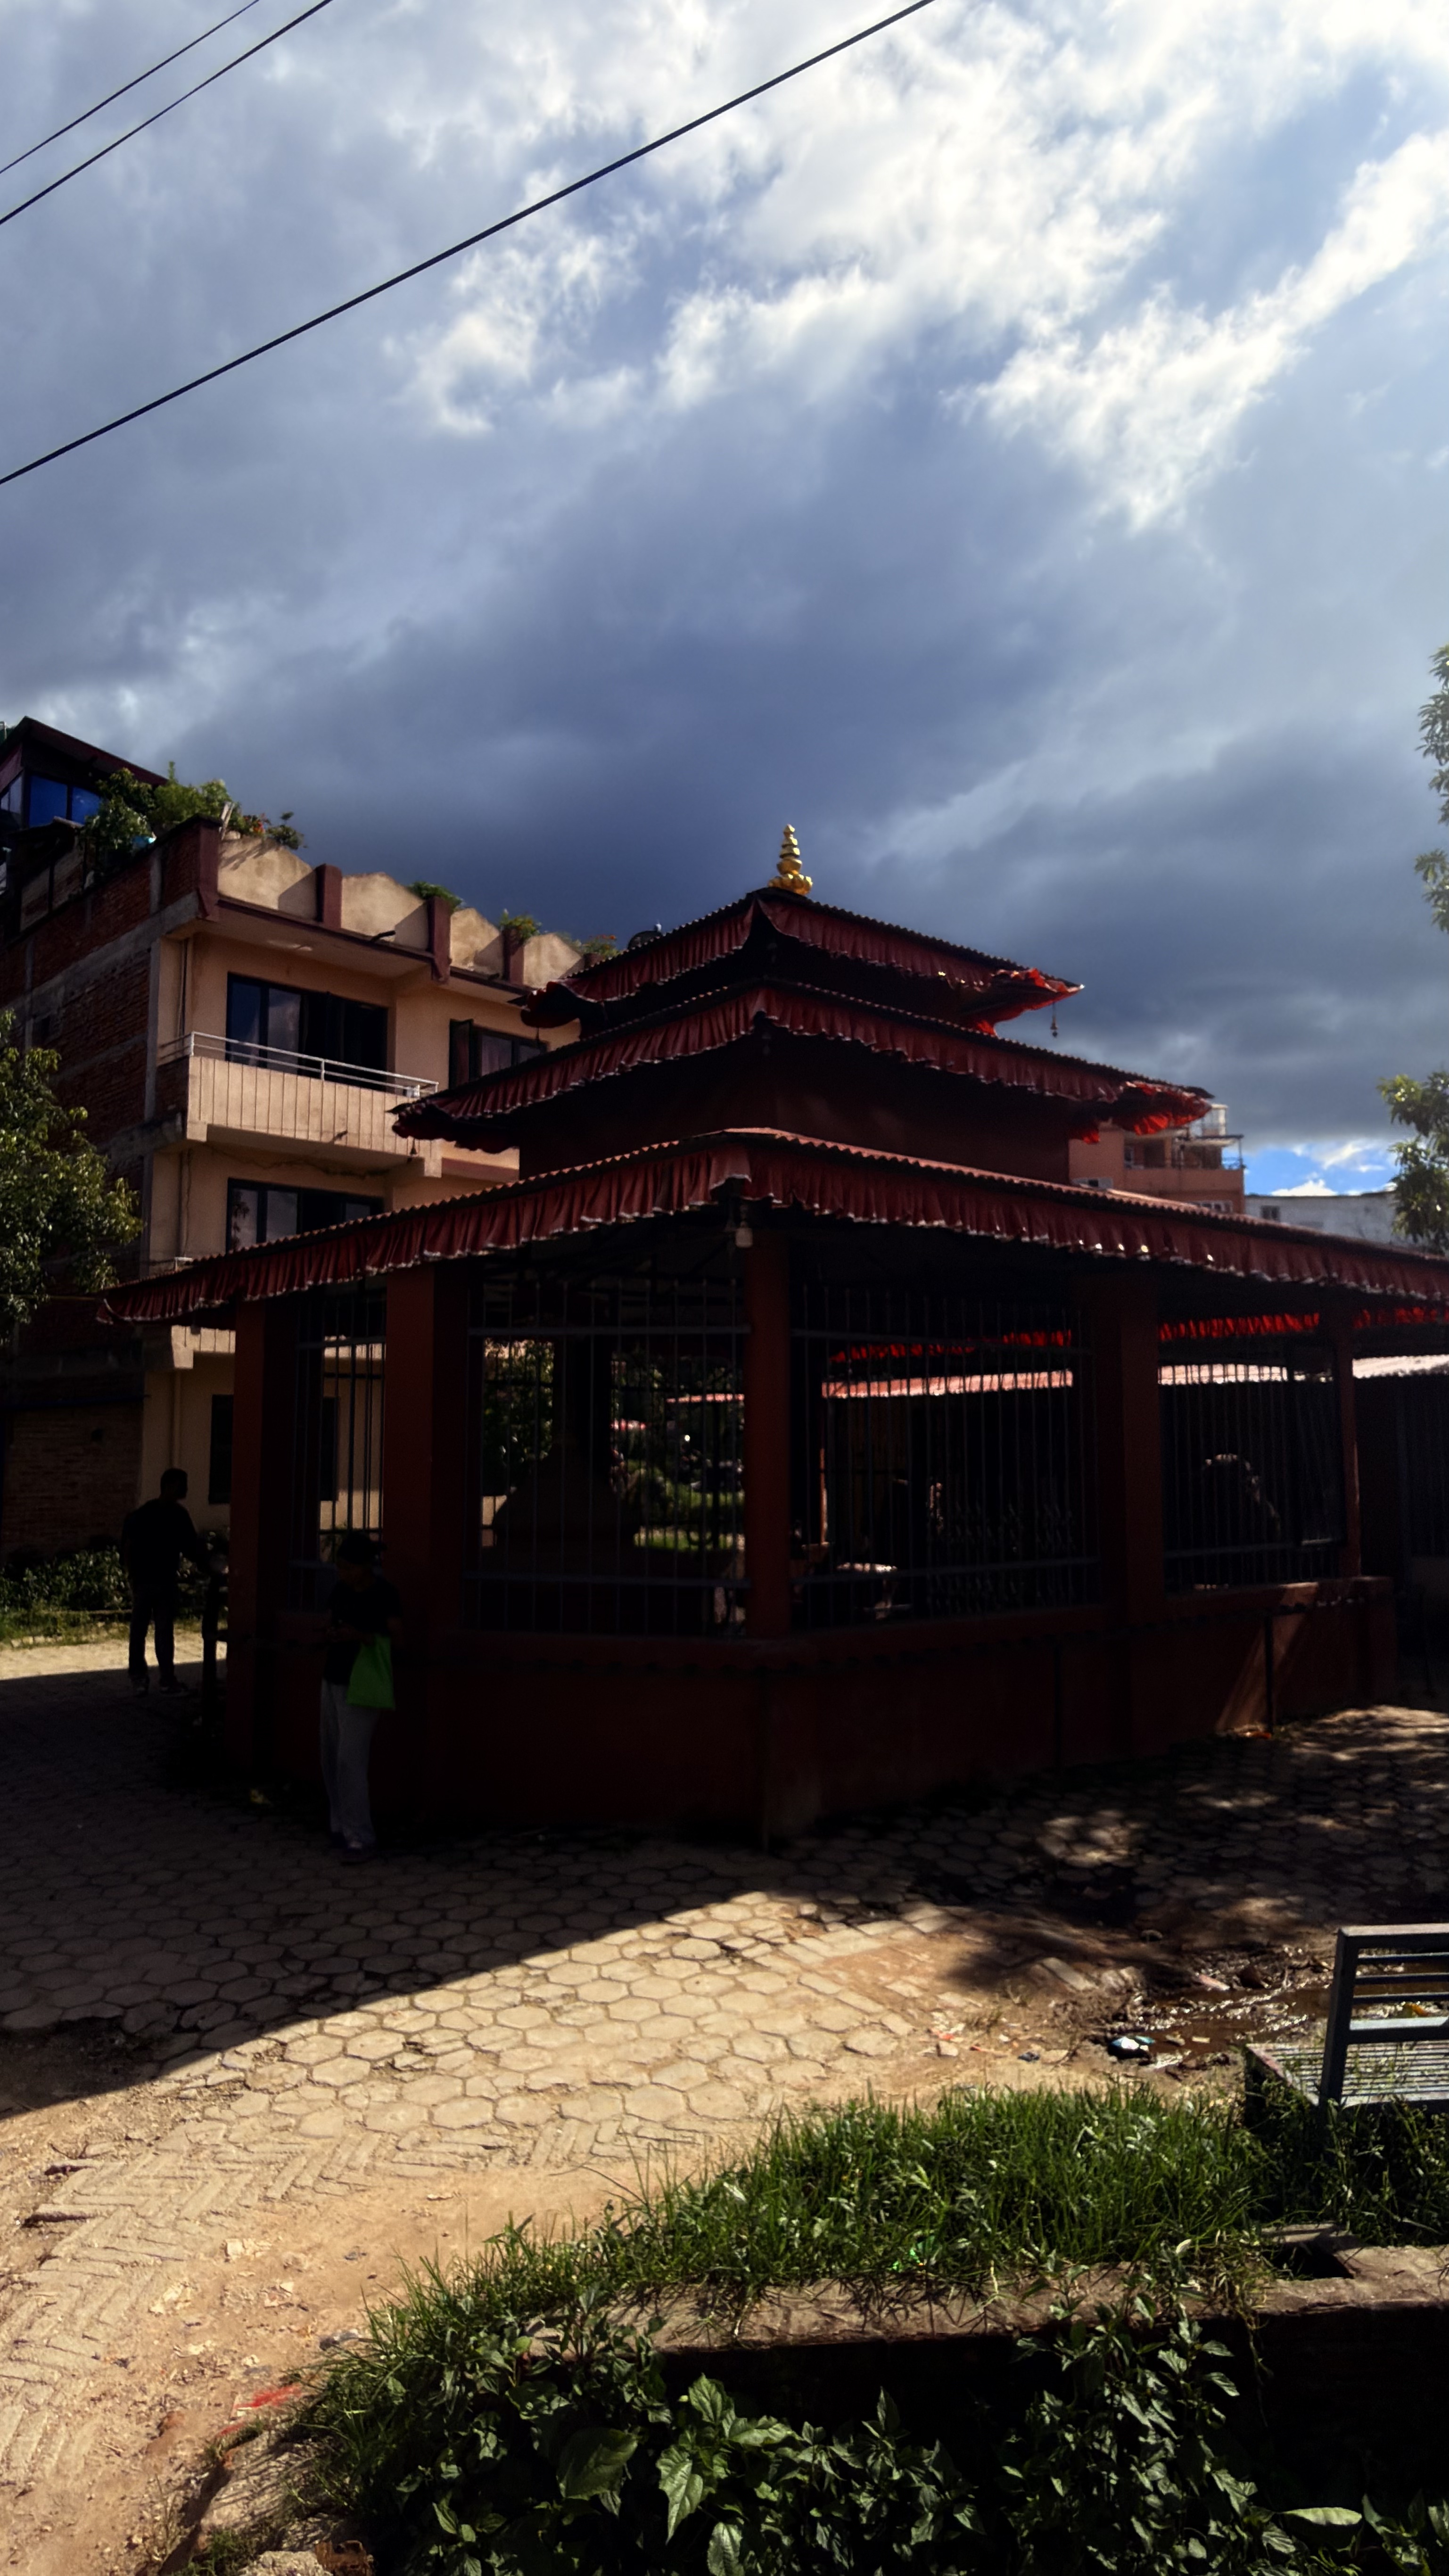
Heritage site: Bhagwati_Temple